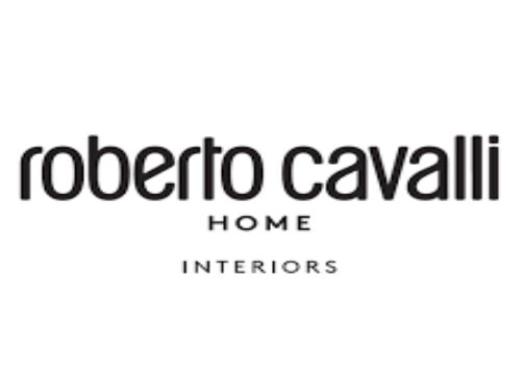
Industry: Clothes